Landscape fabric

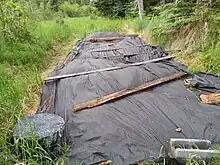
landscape fabric being used in a fairly crude manner to kill tall grasses.

Landscape fabric (a.k.a., weed barrier) is a textile material used to control weeds by inhibiting their exposure to sunlight. The fabric is normally placed around desirable plants, covering areas where other growth is unwanted. The fabric itself can be made from synthetic or organic materials, sometimes from recycled sources.